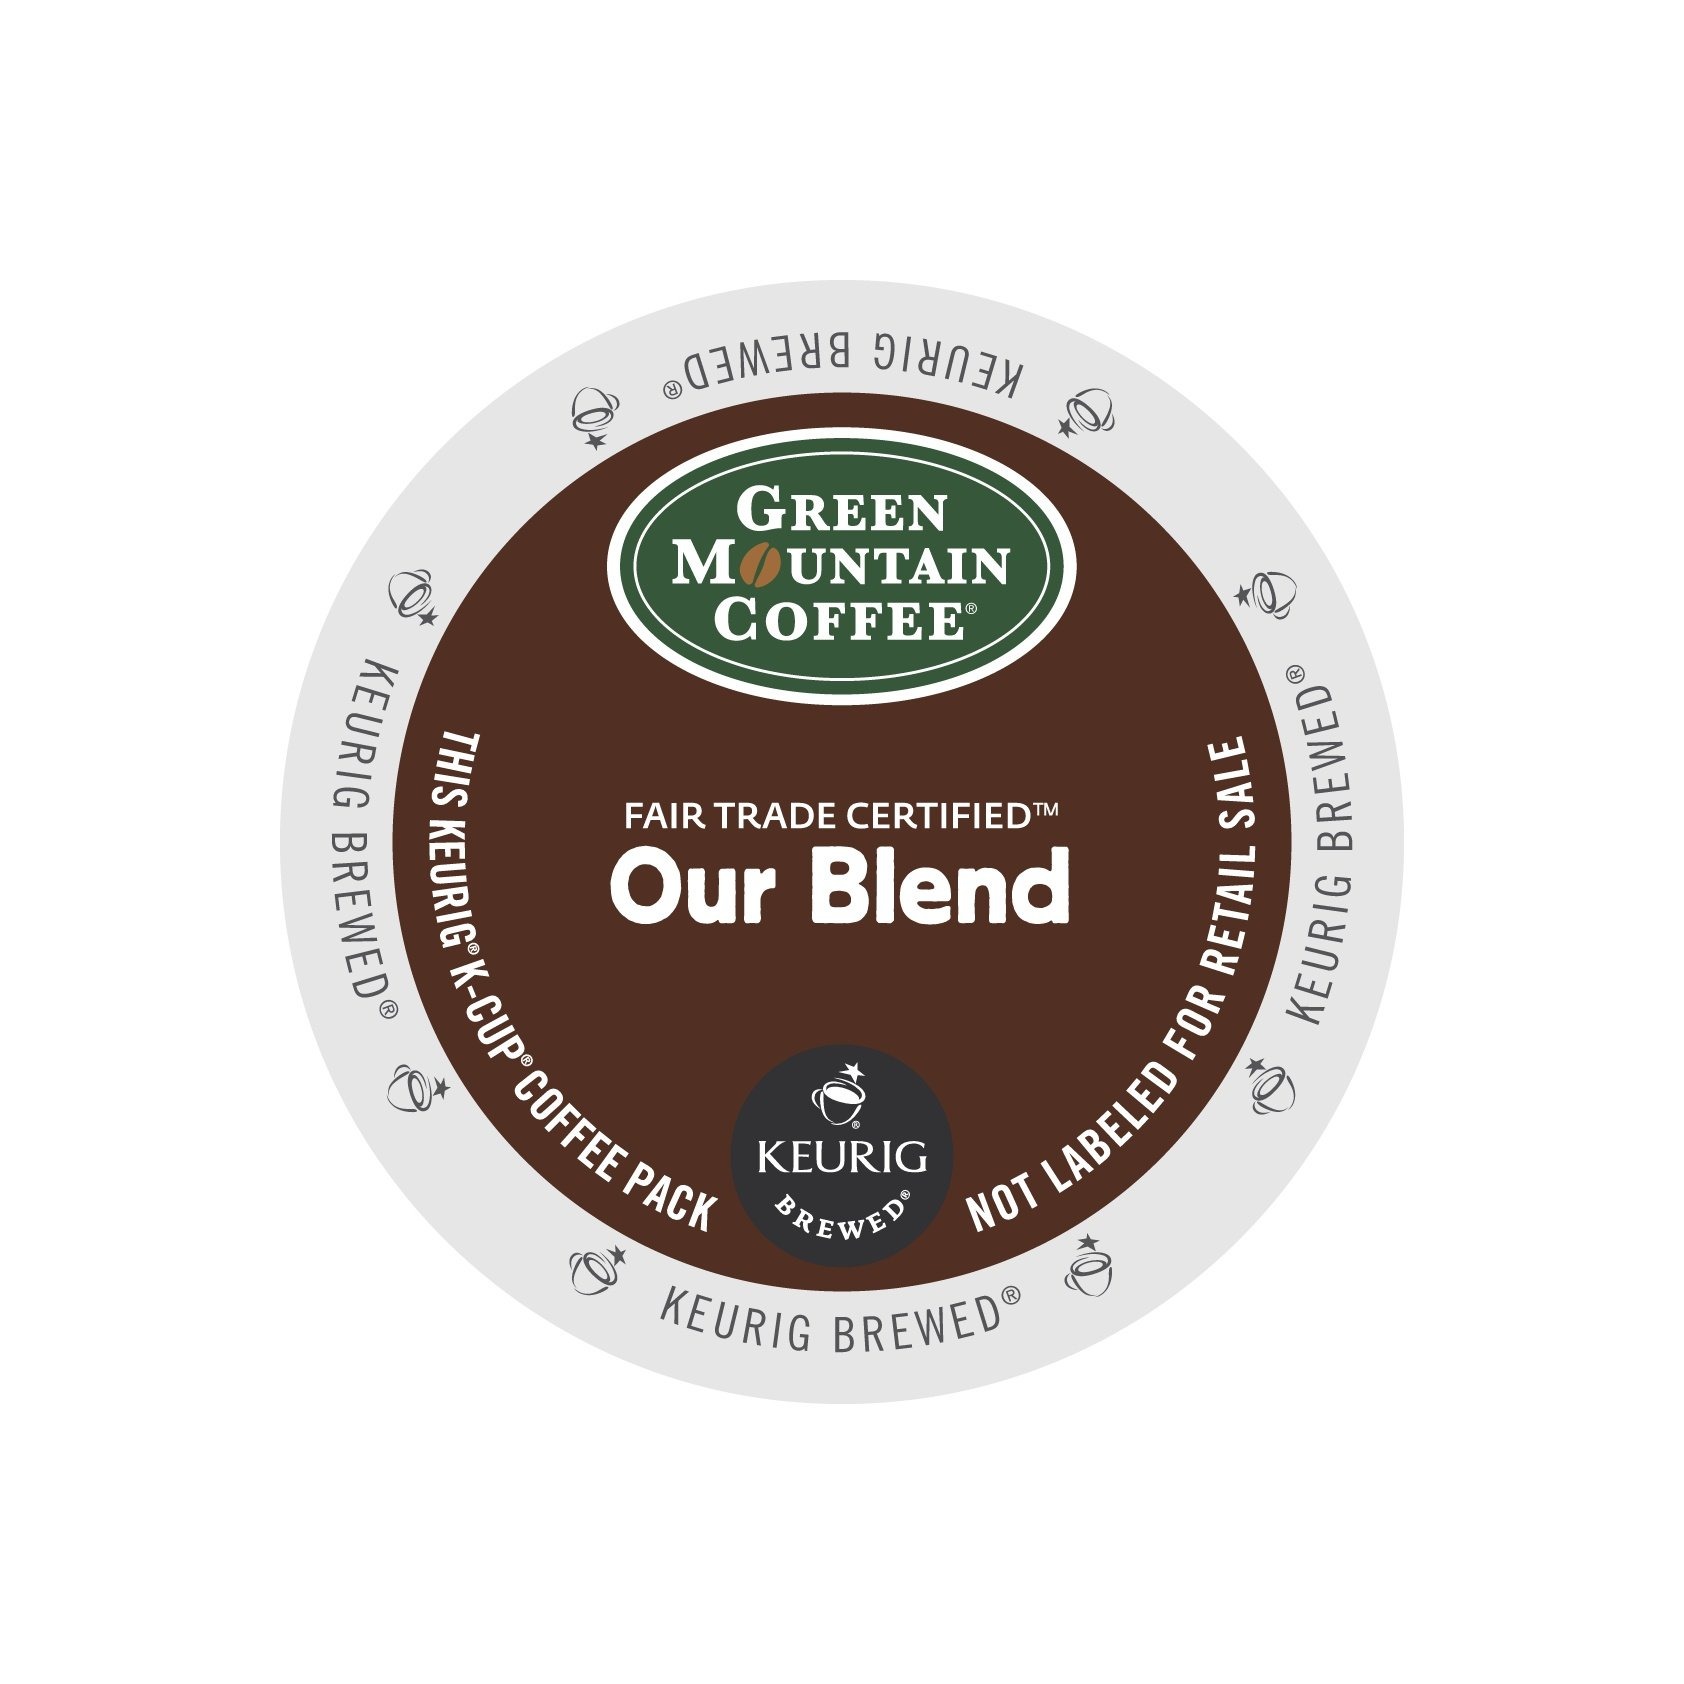
Item Name: Green Mountain Coffee Our Blend K-Cups 24ct Mild
Bullet Point 1: Green Mountain Coffee Our Blend Keurig K-Cup Pods box provides individual servings of delicious all American blended roast coffee. These Green Mountain single serve coffee K-Cup Pods are adored by java junkies nationwide for their mild flavor.
Bullet Point 2: Brand: Green Mountain
Bullet Point 3: Package Weight: 1.00 LB
Product Description: Green Mountain Coffee's Our Blend K-Cup coffee is available in special K-Cup Pod refills for your single serve coffee machine. This classic house blend is made entirely from mild American coffee beans roasted in the tradition of American coffee house coffees. Every single cup of Green Mountain Coffee's Our Blend is steeped in the tradition of coffee counter and coffee shop house blend coffees that are blended toward the most universally appealing coffee flavors. For an easy drinking coffee, try Green Mountain Coffee's Our Blend K-Cup Pods.
Value: 24.0
Unit: 24

Price: 19.25